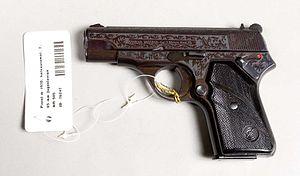
Produit à Kragujevac par la manufacture Zastava, le Zastava M57TT est une copie du Tokarev TT 33 en 7,62mm Tokarev auquel on a adjoint un chargeur de 9 coups au lieu de 8.